NREC RL class locomotive

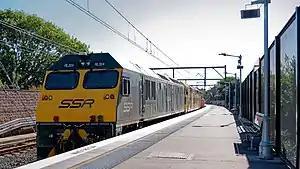
RL304 with 44204 at Cronulla Railway Station, NSW

The RL class are a class of diesel locomotives built by Rail Technical Support Group (RTS) for the National Railway Equipment Company at Islington Railway Workshops in Australia.